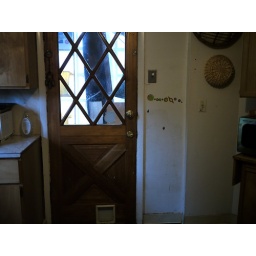
Back door of home in Portland, Oregon.